Bexley Township

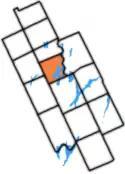
Bexley Township within former Victoria County

The Township of Bexley (Population 1305 c.1996) was a municipality located in the northern half of the former Victoria County, now the city of Kawartha Lakes, in the Canadian province of Ontario.